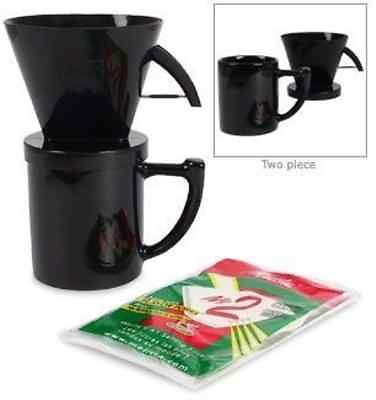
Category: coffee maker